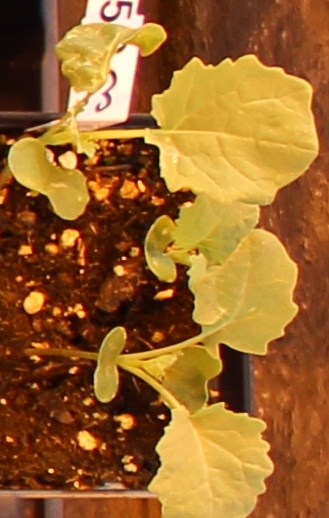
Label: Canola